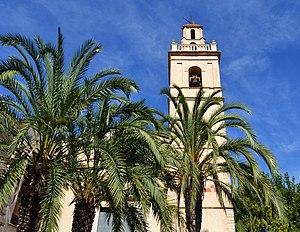
Benillup est une commune d'Espagne de la province d'Alicante dans la Communauté valencienne. Elle est située dans la comarque du Comtat et dans la zone à prédominance linguistique valencienne.